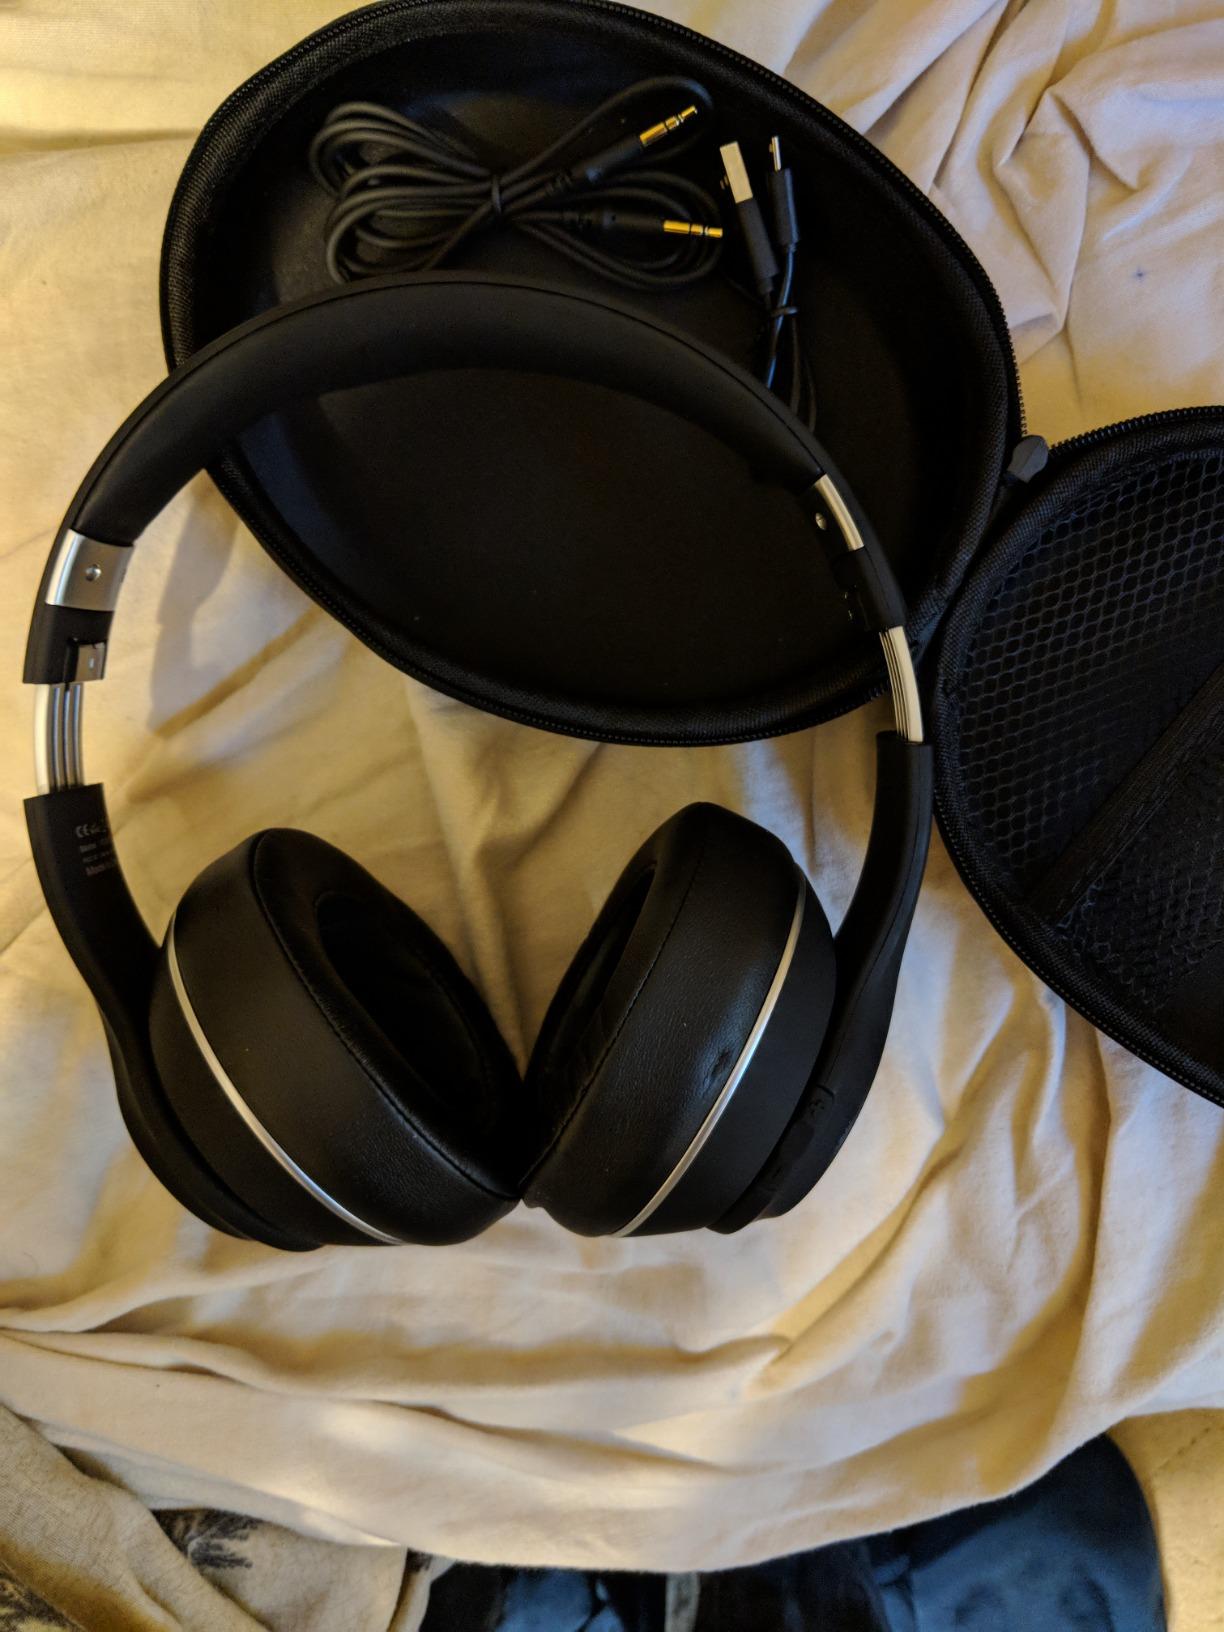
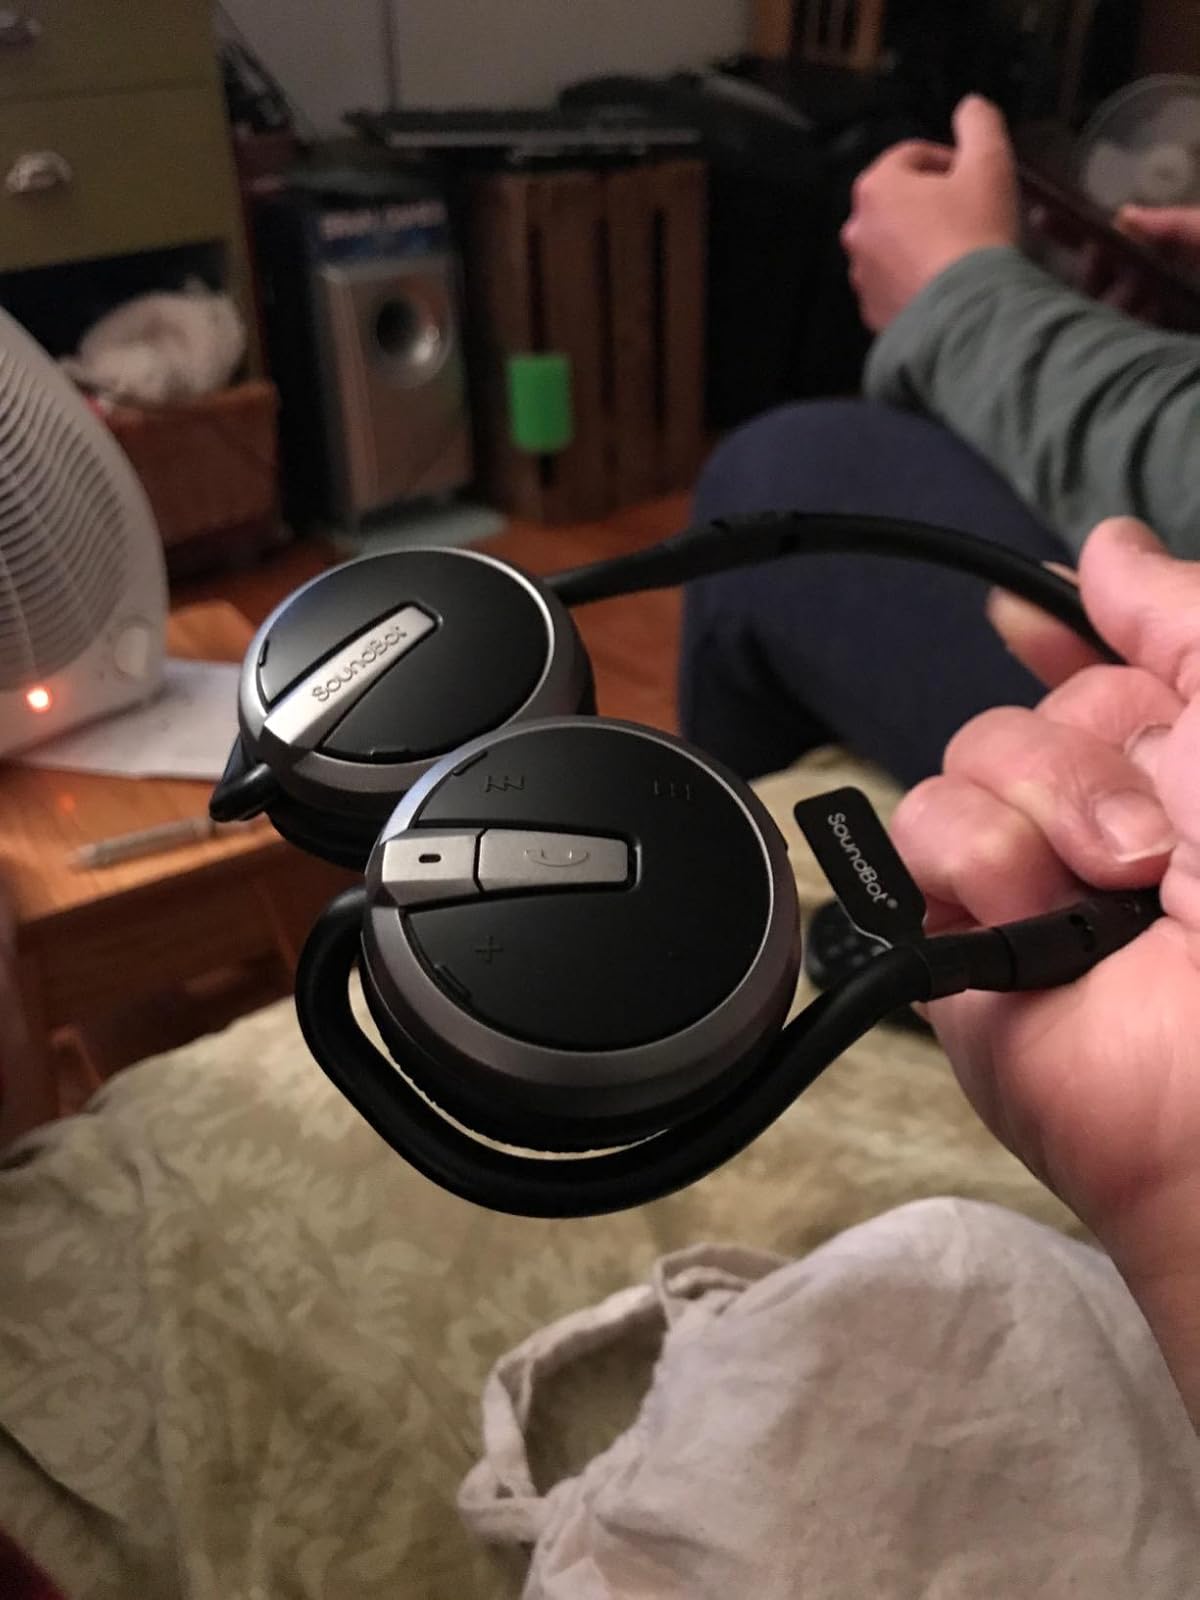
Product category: headphones
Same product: no